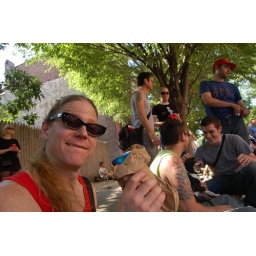
with beer in a paper bag